Makarand Deshpande

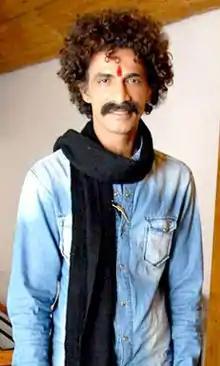
Makarand Deshpande at Zee Marathi TV serial 'Kesari' launch

Makarand Deshpande (born 6 March 1966) is an Indian actor, writer, and director in Hindi, Kannada, Marathi, Telugu, Malayalam, Tamil films, and Indian theatre. He is often seen in supporting and pivotal roles in films like "Jungle", "Sarfarosh", "Swades", "Makdee", "Satya","Bbuddah... Hoga Terra Baap" and "Darna Zaroori Hai" where he plays drunkard, wayfarer, and comic roles. He has directed five films.